Danses gothiques

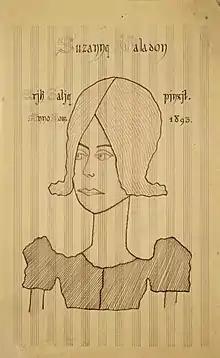
Suzanne Valadon, portrait on music paper by Satie (1893)

The "Danses gothiques" was composed in the middle of Satie's six-month love affair (January to June, 1893) with the painter Suzanne Valadon, when he was torn between his religious preoccupations of the period and more earthly matters. It was the only intimate relationship he is known to have had, and he was clearly the more emotionally vulnerable of the two. The free-spirited Valadon, whom Satie affectionately called "Biqui", took a room near his at 6 Rue Cortot in Montmartre to facilitate the romance; and she painted a now-famous portrait of him, one of her earliest efforts in oils. But she rejected his proposal of marriage and continued to see other men. Chief among them was the stockbroker Paul Moussis, with whom she had an intermittent but long-standing liaison until they finally married in 1896. "At that stage in her life, her love affairs seemed to pass over her like sunshine", Valadon biographer June Rose noted. Given their shared connections in the Montmartre bohemian scene, it is unlikely Satie would not have at least heard rumors about this. His status as a part-time lover, whether he recognized it or not, is suggested in his only surviving letter to Valadon, dated March 11, 1893. He is trying to arrange a date with her: "Don't forget that your poor friend hopes to see you...Let me add, Biqui chéri, that I shall on no account get angry if you can't come to any of these rendezvous; I have now become terribly reasonable; and in spite of the great happiness it gives me to see you I am beginning to understand that you can't always do what you want."